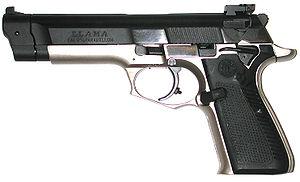
source http://fr.wikipedia.org/wiki/Image:Llama_m_87.jpg Auteur gnafron , scan livre Spanish handguns auteur Gangarosa
Le Llama M-87 est un pistolet semi-automatique à double action. Fabriqué par la firme espagnole Llama Gabilondo y Cia SA depuis 1987, conçu pour les compétitions sportives de tir. Amélioration sportive du Llama M-82 avec un canon plus long, un compensateur, un organe de visée réglable, il est d'une grande précision. Proposé en plusieurs calibres, c'est un des grands succès de la marque.